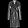
Label: Coat